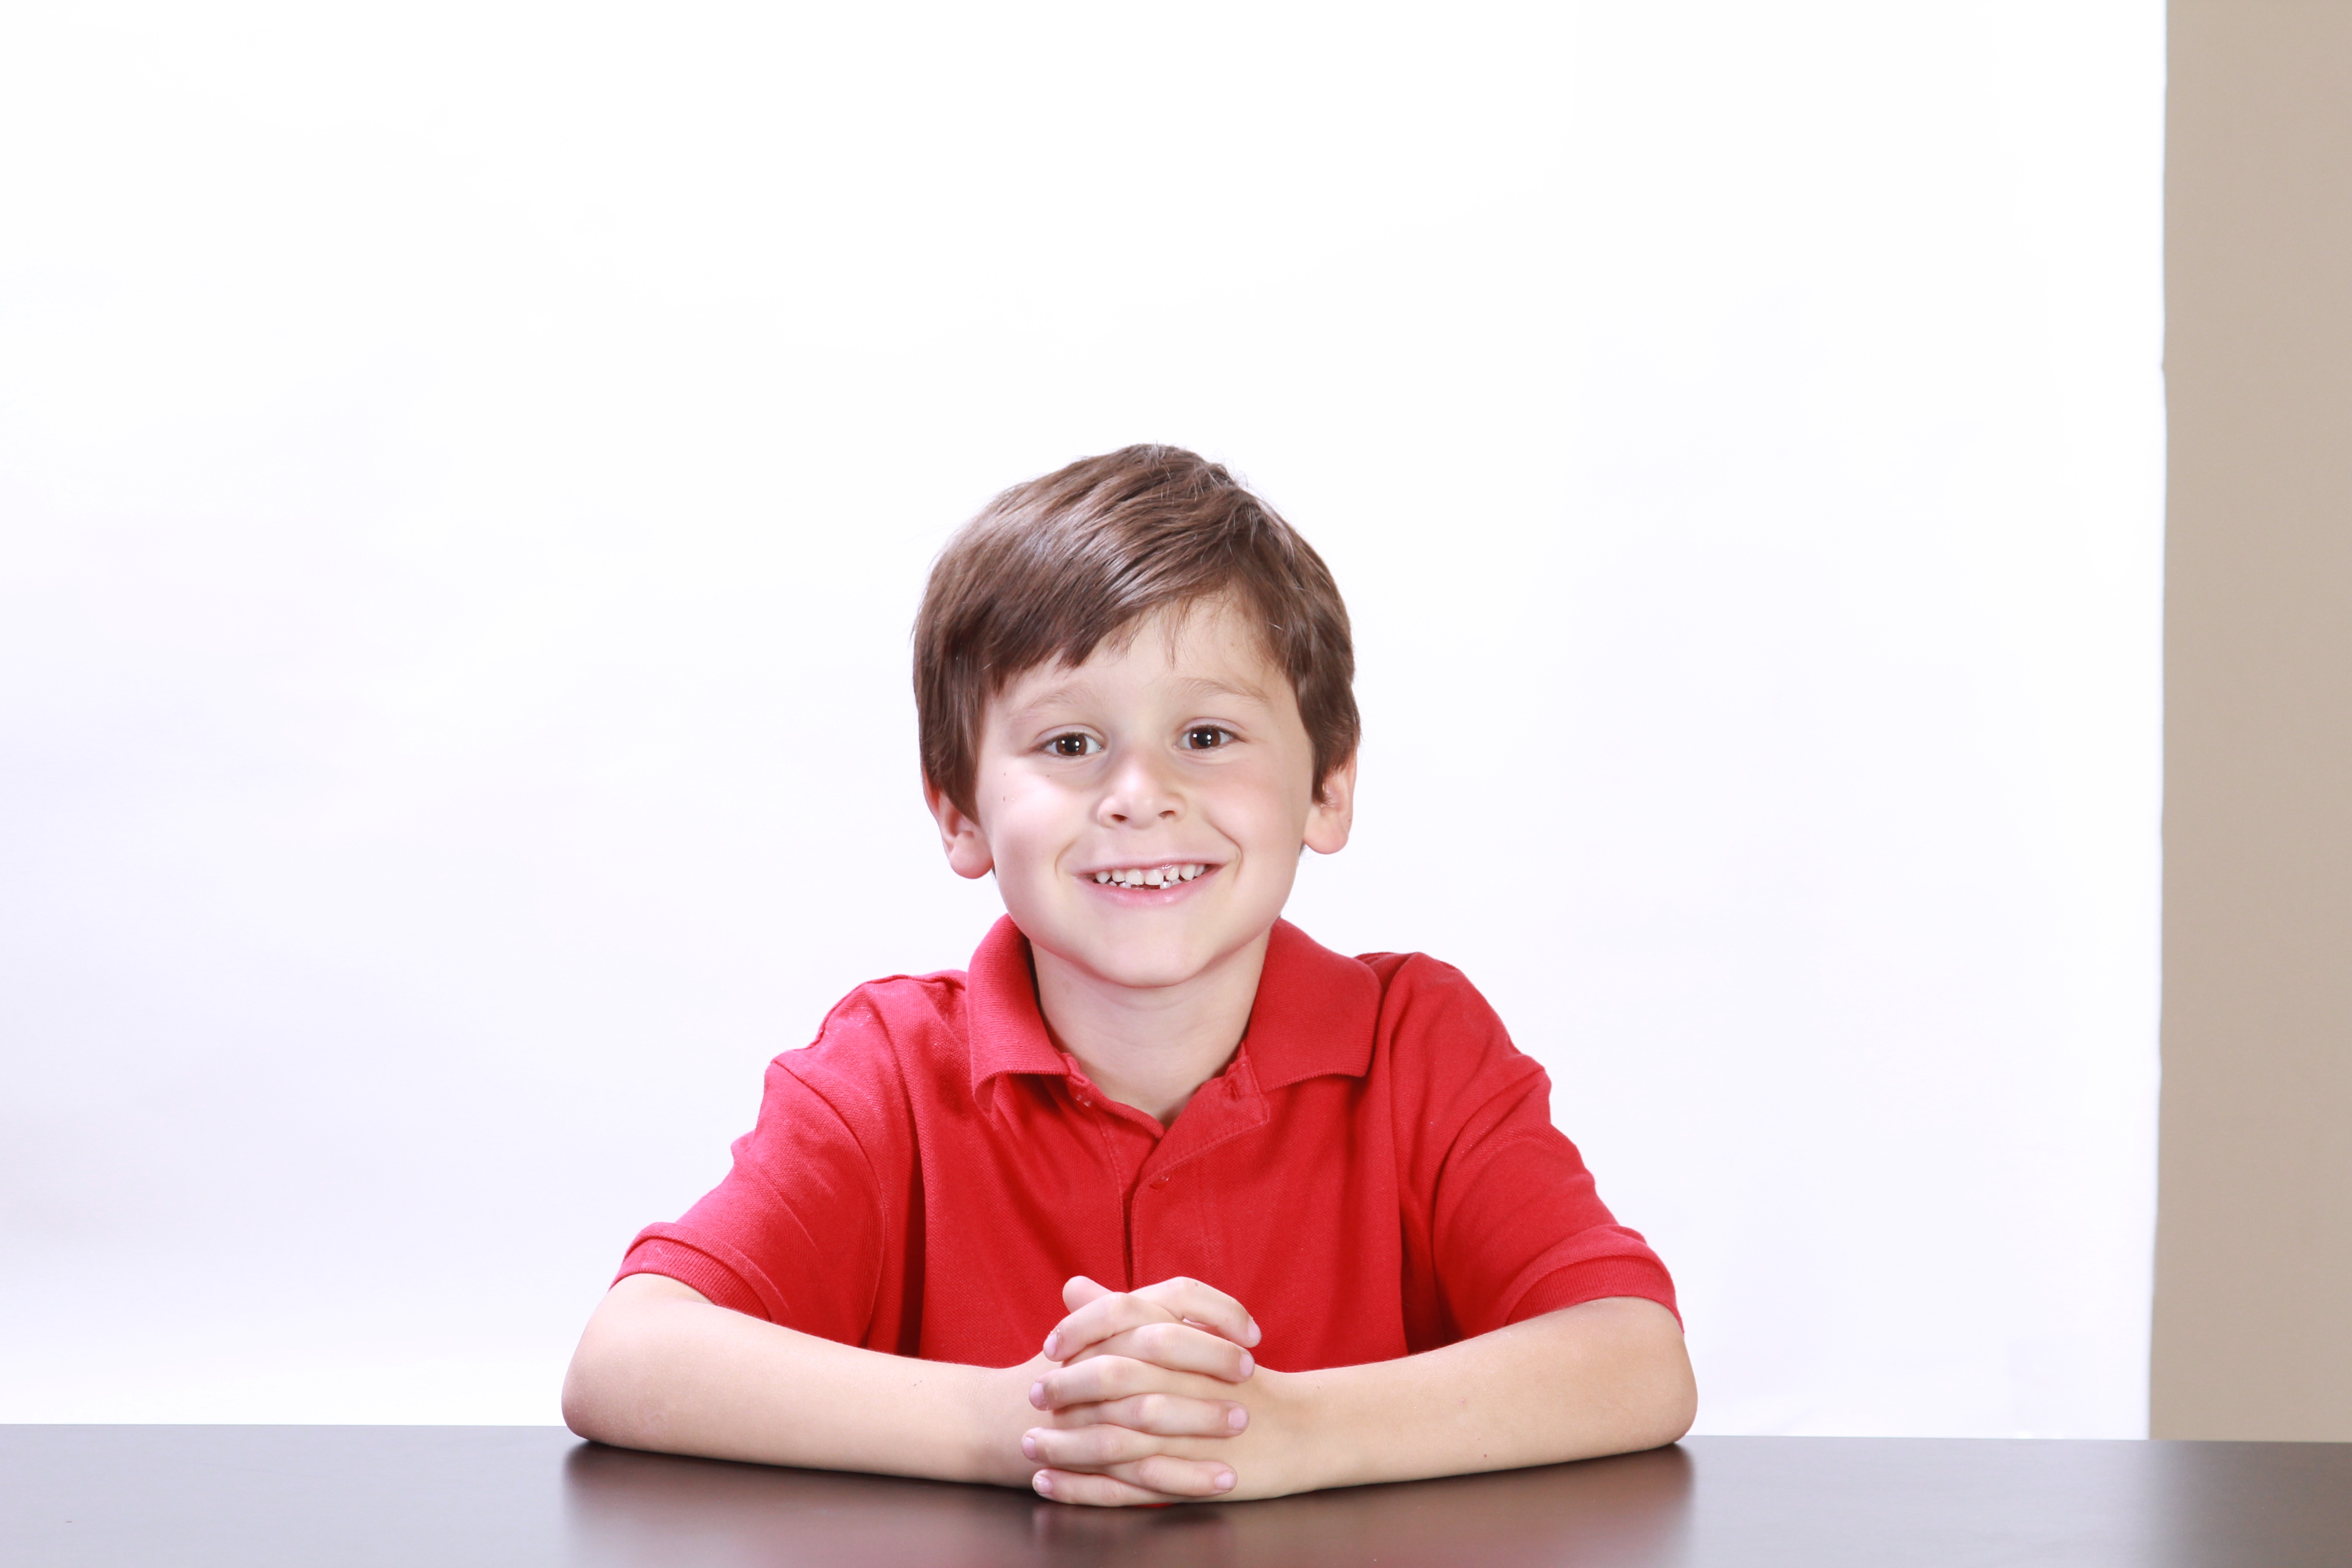
hand, table, person, people, house, interior, home, cute, alone, young, red, youth, sitting, small, brown, child, childhood, smiling, cheerful, laughing, kids, inside, children, innocent, happy, buildings, toddler, boys, innocence, bright, wooden, portraits, rooms, adorable, smiles, joyful, smart, shirts, portrait photography, human positions, human action